Open Happiness

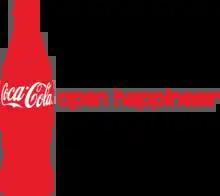
Logo for the Open Happiness marketing campaign

Open Happiness was a global marketing campaign for The Coca-Cola Company that was rolled out worldwide in the first half of 2009, following the company's "Coke Side of Life" advertising campaign. It was developed by the Wieden + Kennedy creative agency.